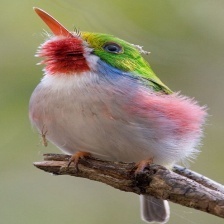
Species: CUBAN TODY
Scientific name: TODUS MULTICOLOR